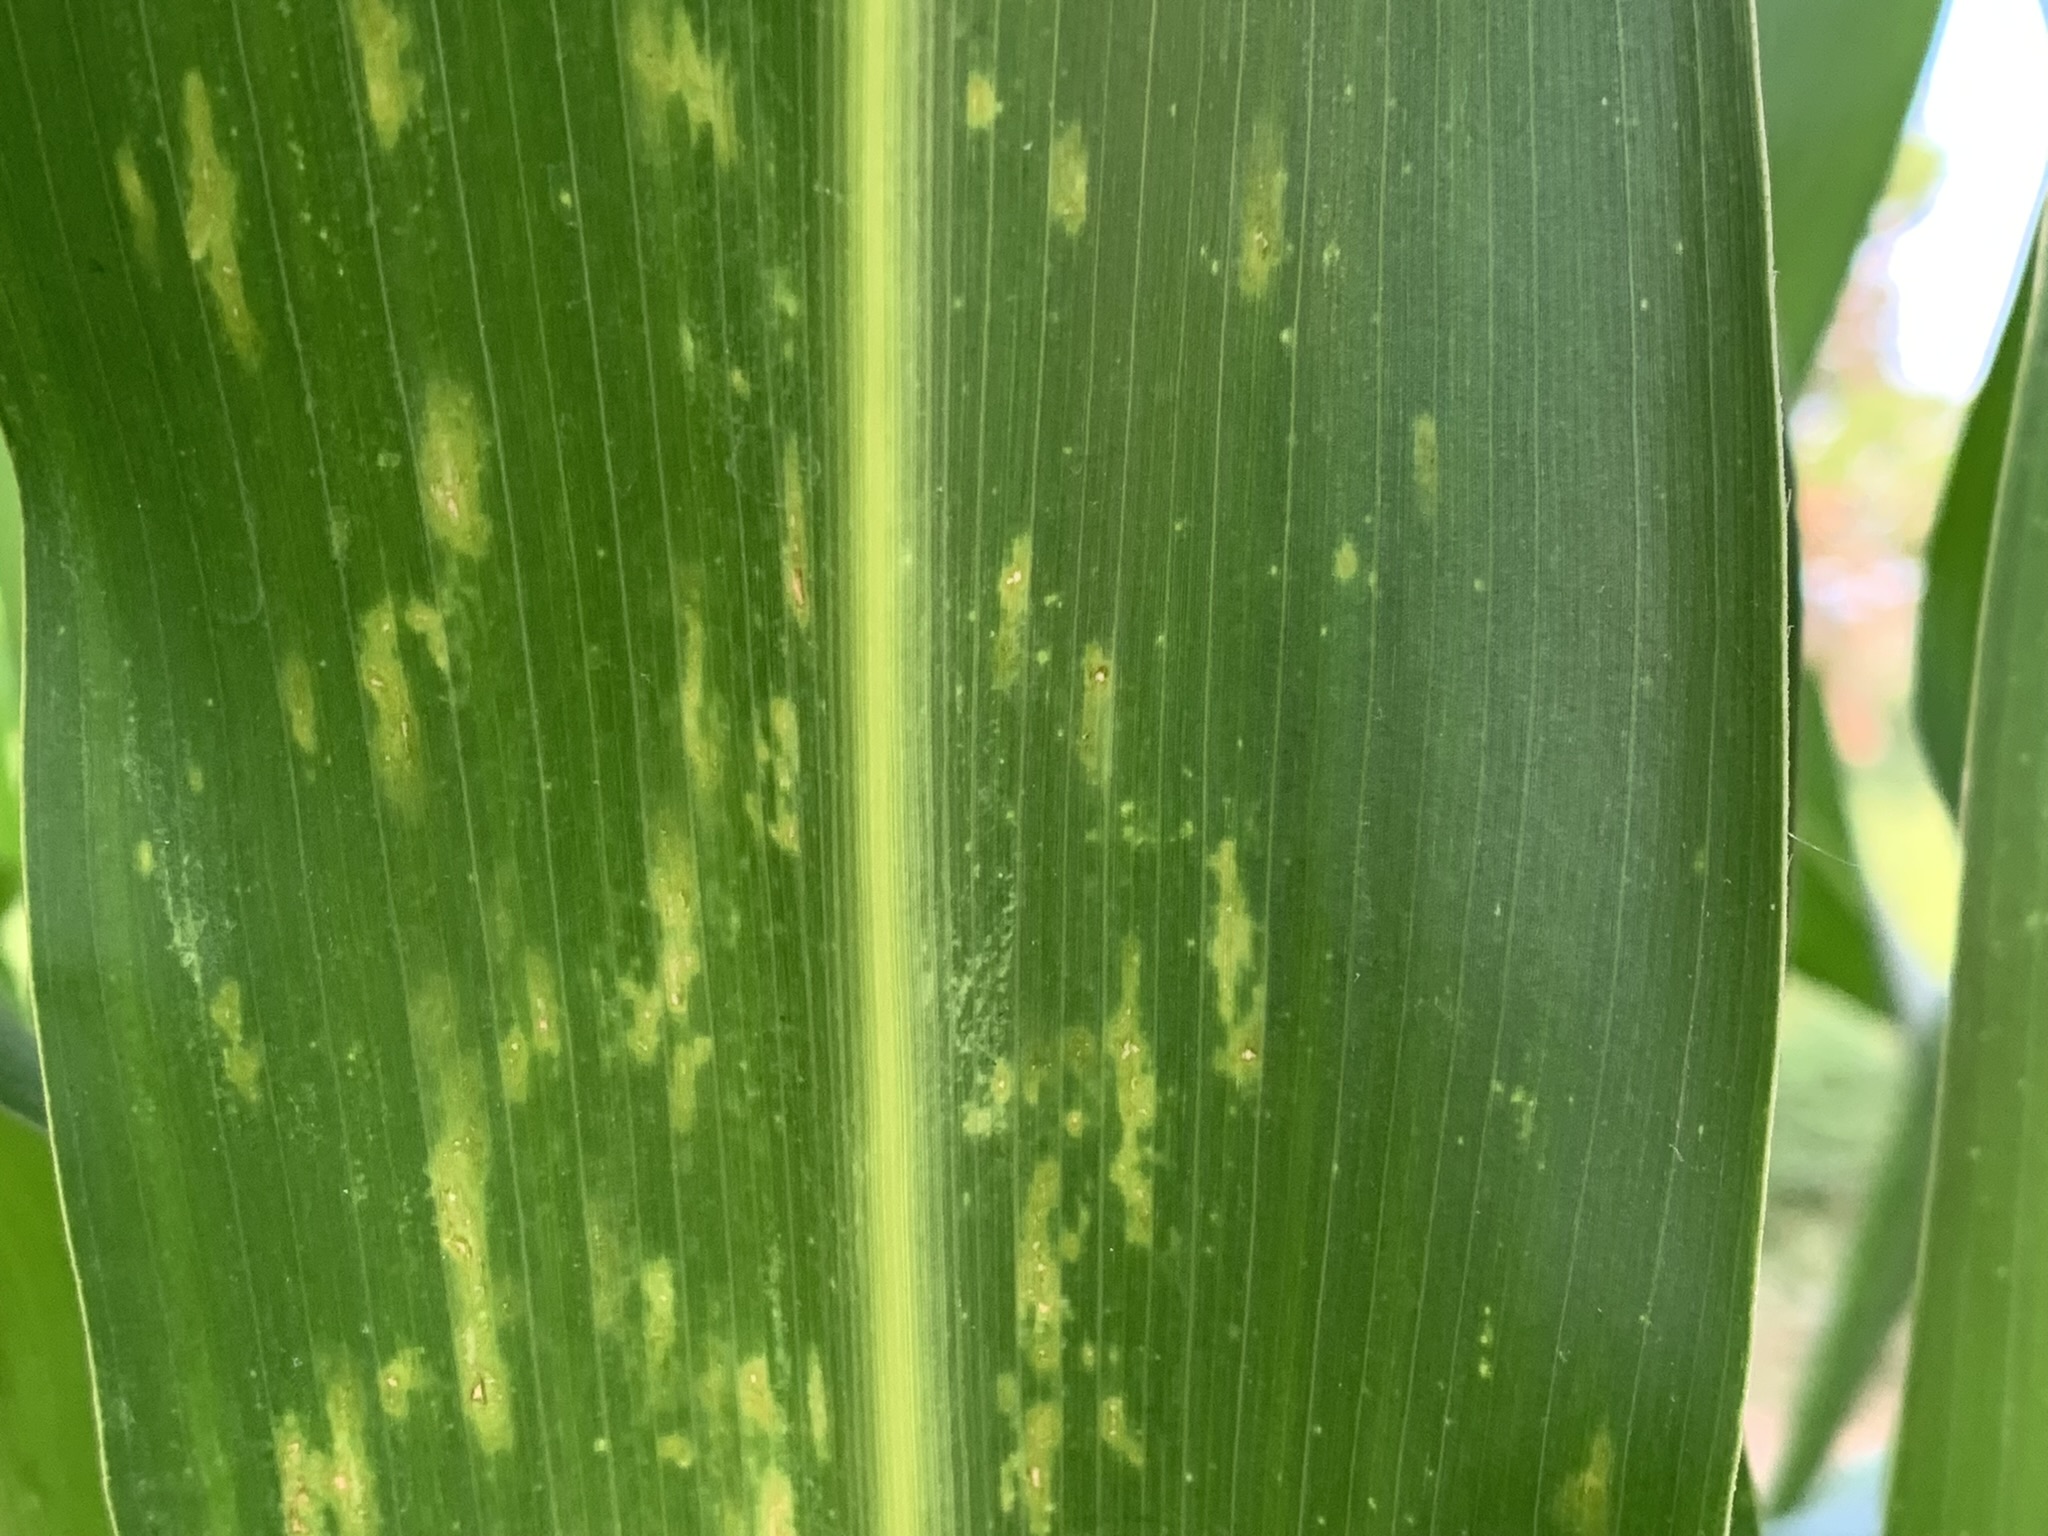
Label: MLN